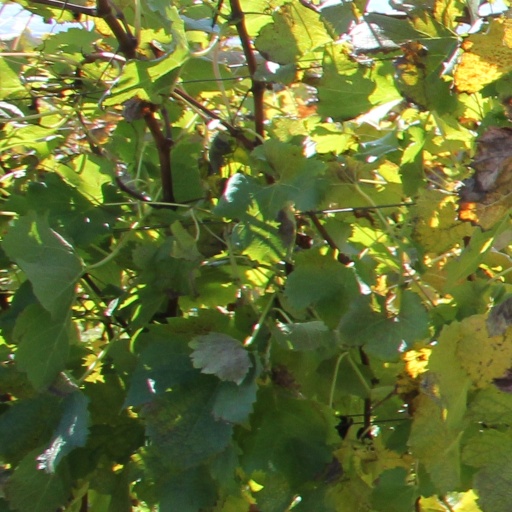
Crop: grape